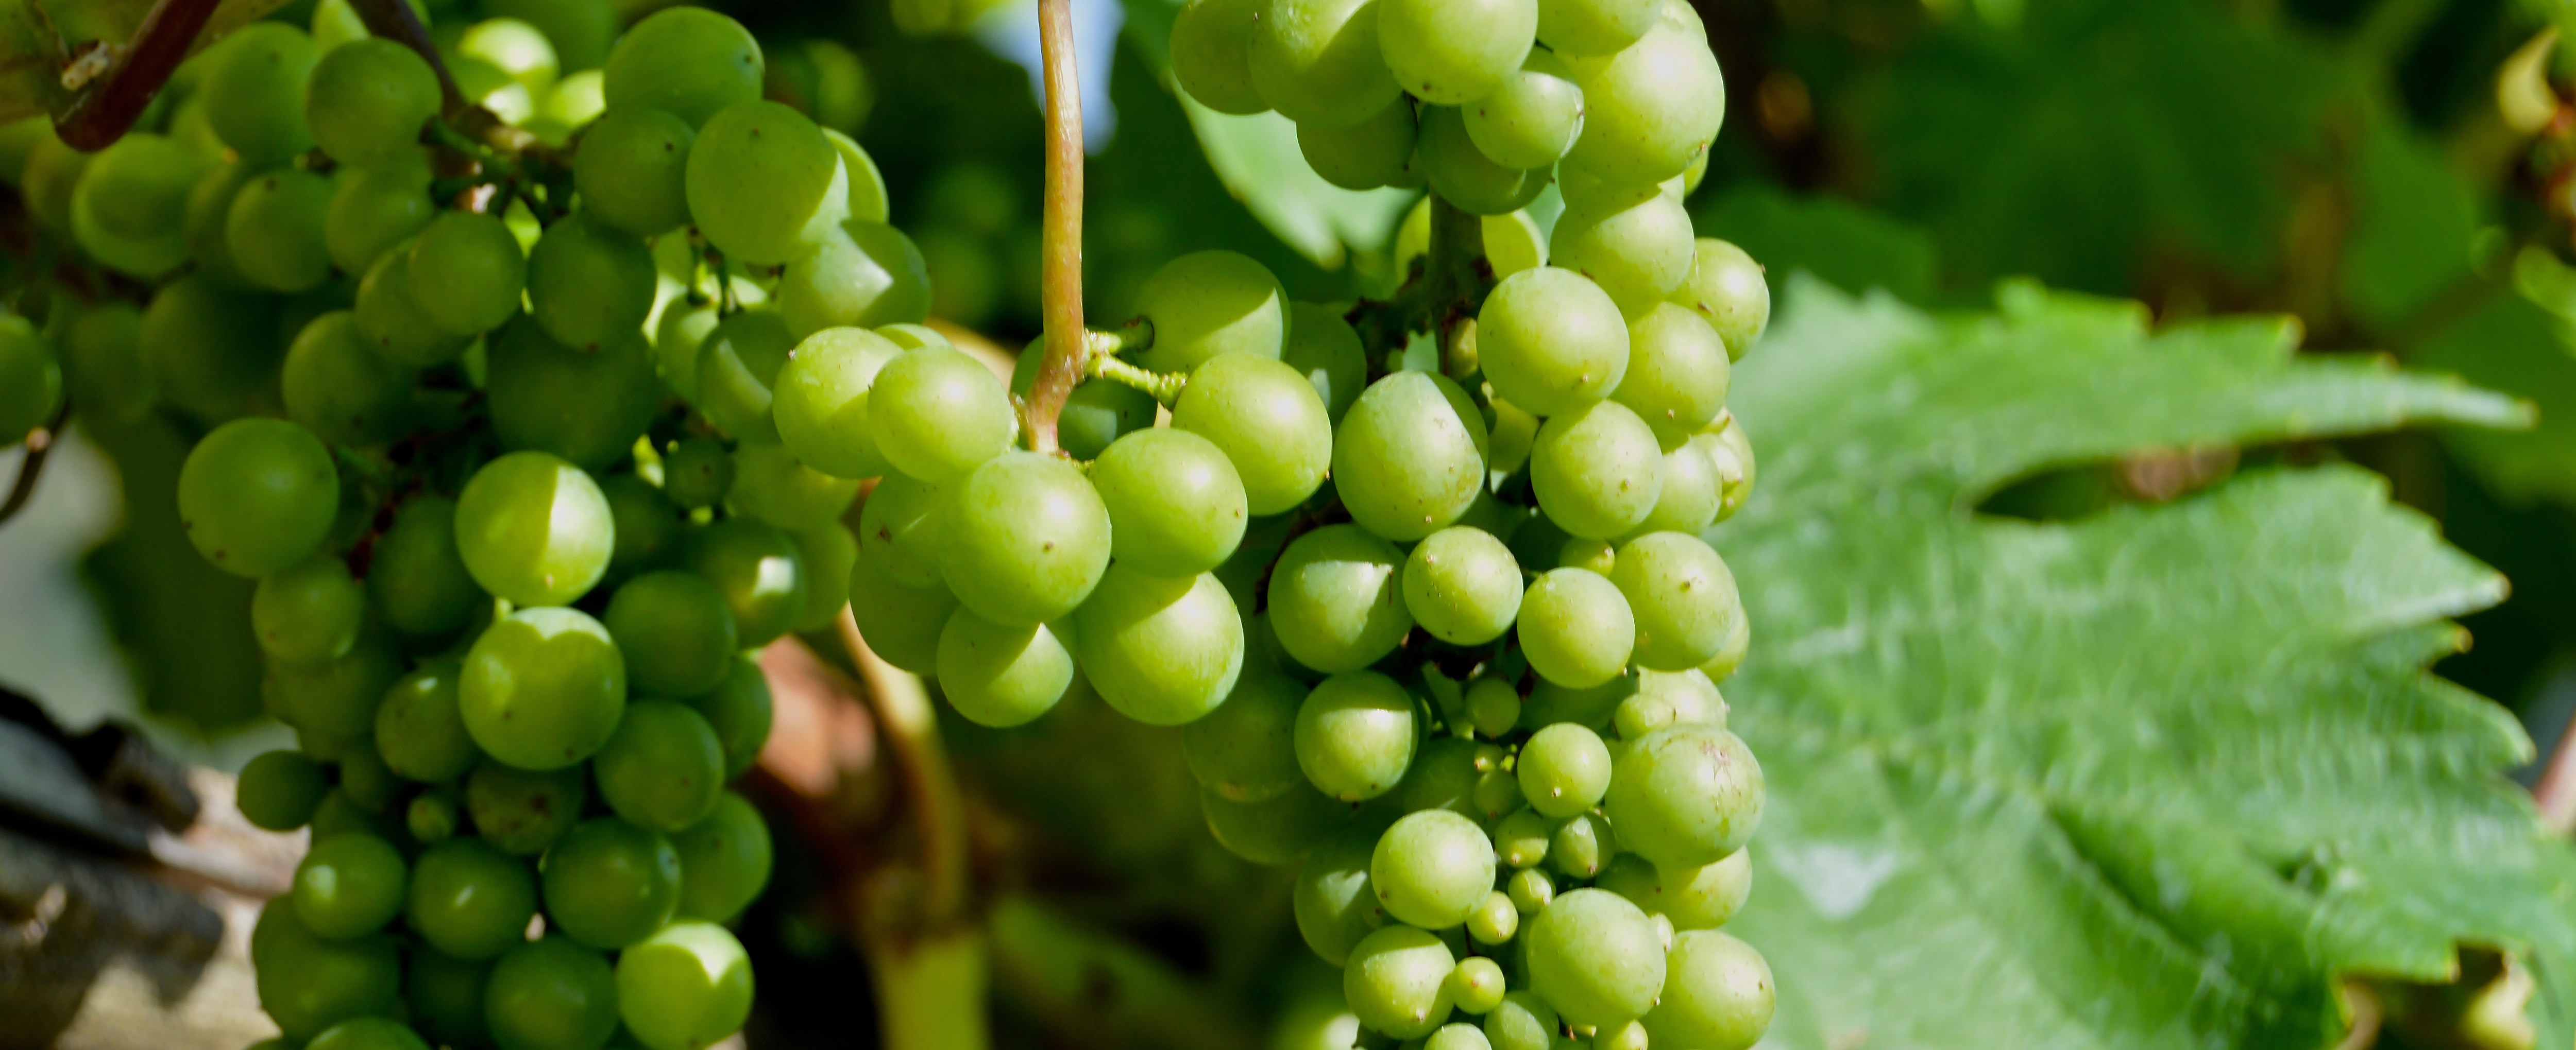
plant, grape, vine, vineyard, fruit, flower, food, green, produce, vegetable, crop, botany, yellow, agriculture, healthy, close, grapevine, leaves, gold, berries, bright, grapes, detail, macro photography, winegrowing, flowering plant, vitis, henkel, land plant, grapevine family